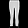
Label: Trouser